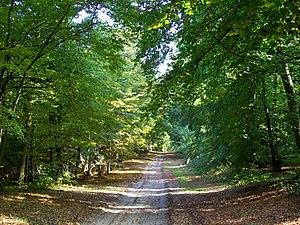
La route des Bâtis dans la forêt d'Halatte, commune de Verneuil-en-Halatte.
Verneuil-en-Halatte est une commune française située dans le département de l'Oise, en région Hauts-de-France.